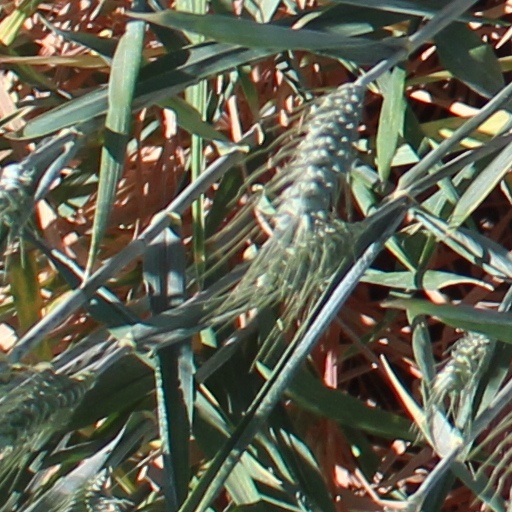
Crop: wheat